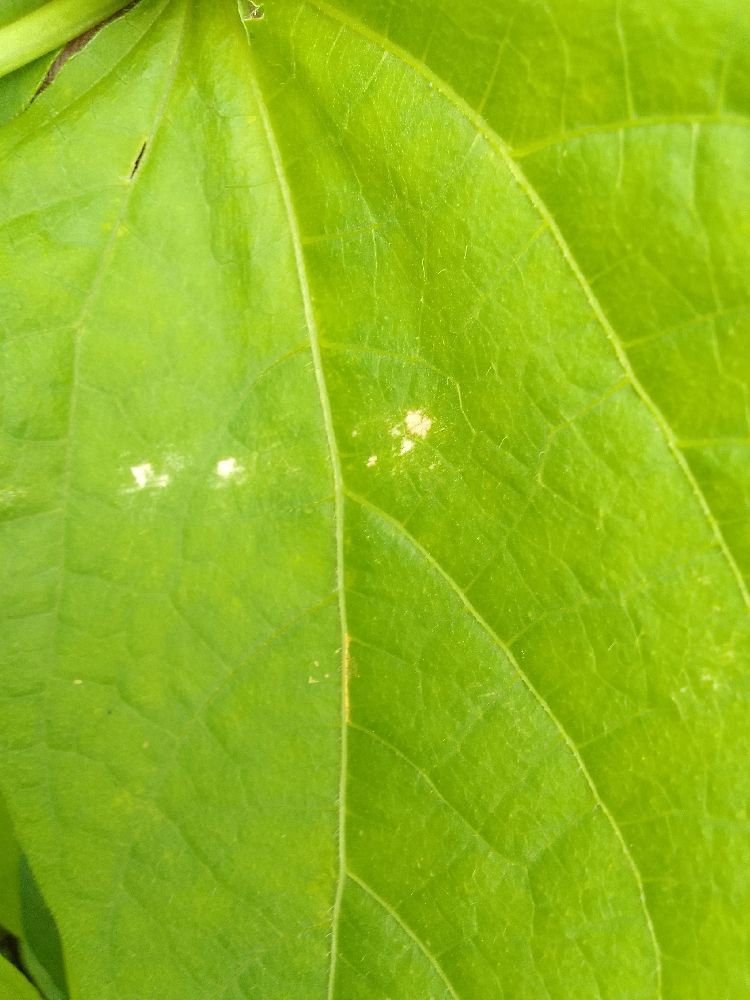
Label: healthy